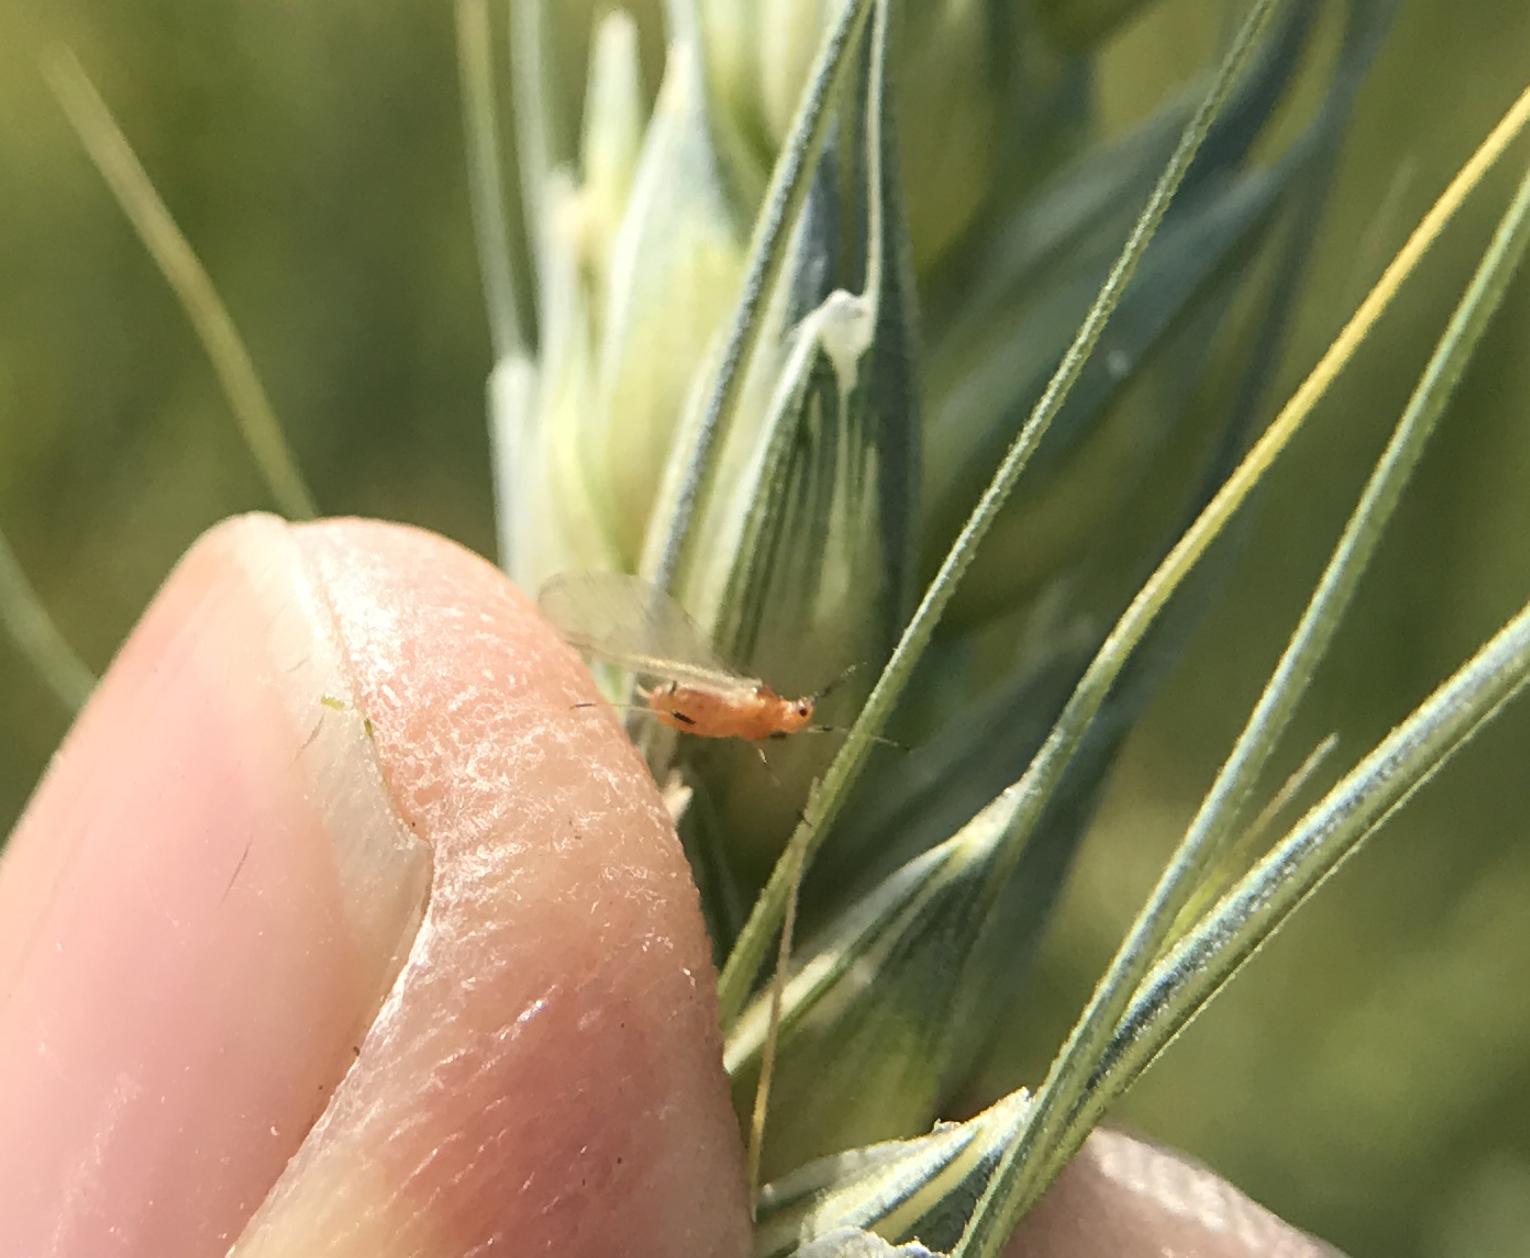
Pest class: english_grain_aphid